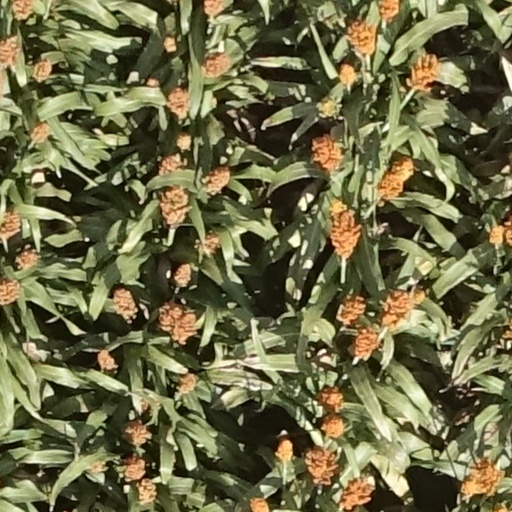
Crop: sorghum